Aristocracy of Norway

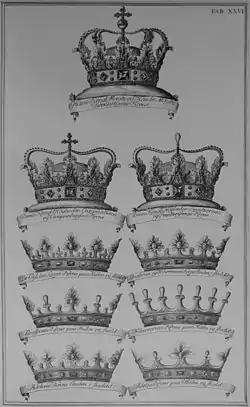
Modern-time coronets of rank. Nobles and counts have one variant used on helms and shields and one variant used within shields. Barons' coronet applies to both locations.

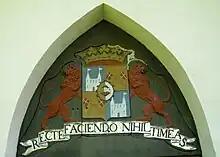
Coat of arms, including coronet, supporters, and motto, above the entrance to the family tomb of the Counts of Wedel-Jarlsberg.

Seat farms (Norwegian: "setegård", "setegard") were until 1660 an exclusive privilege of the nobility. A seat farm, a form of feudal demesne, was a nobleman's main residence; the place where he had his seat. Seat farms had, especially, freedom from tax and tithes.